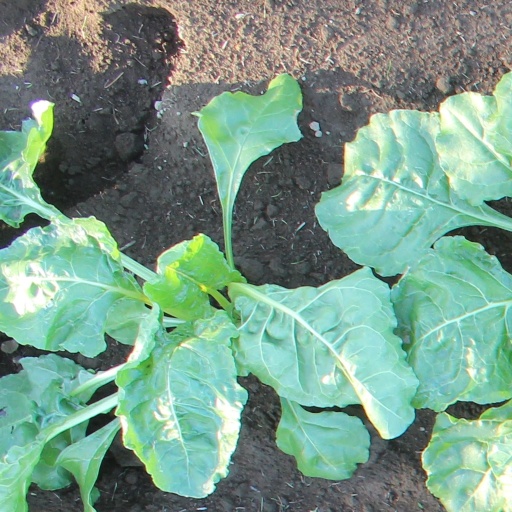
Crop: sugar beet